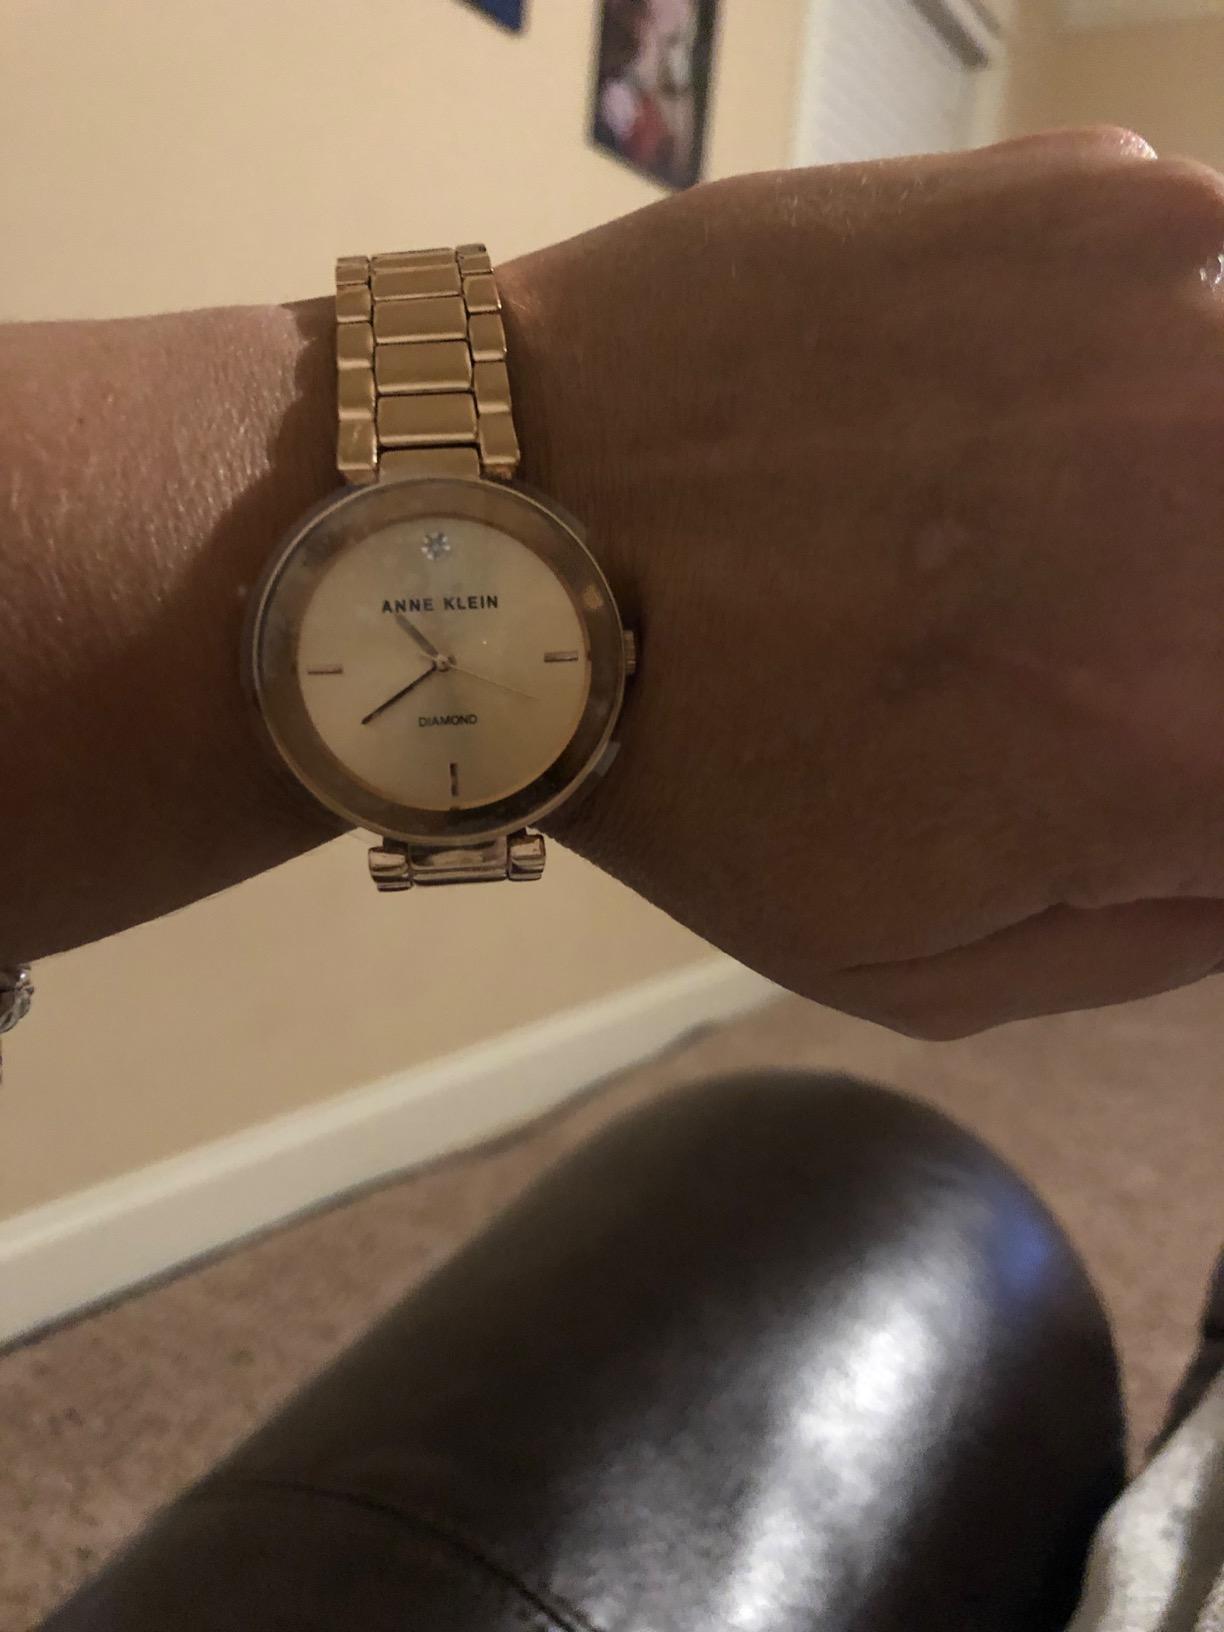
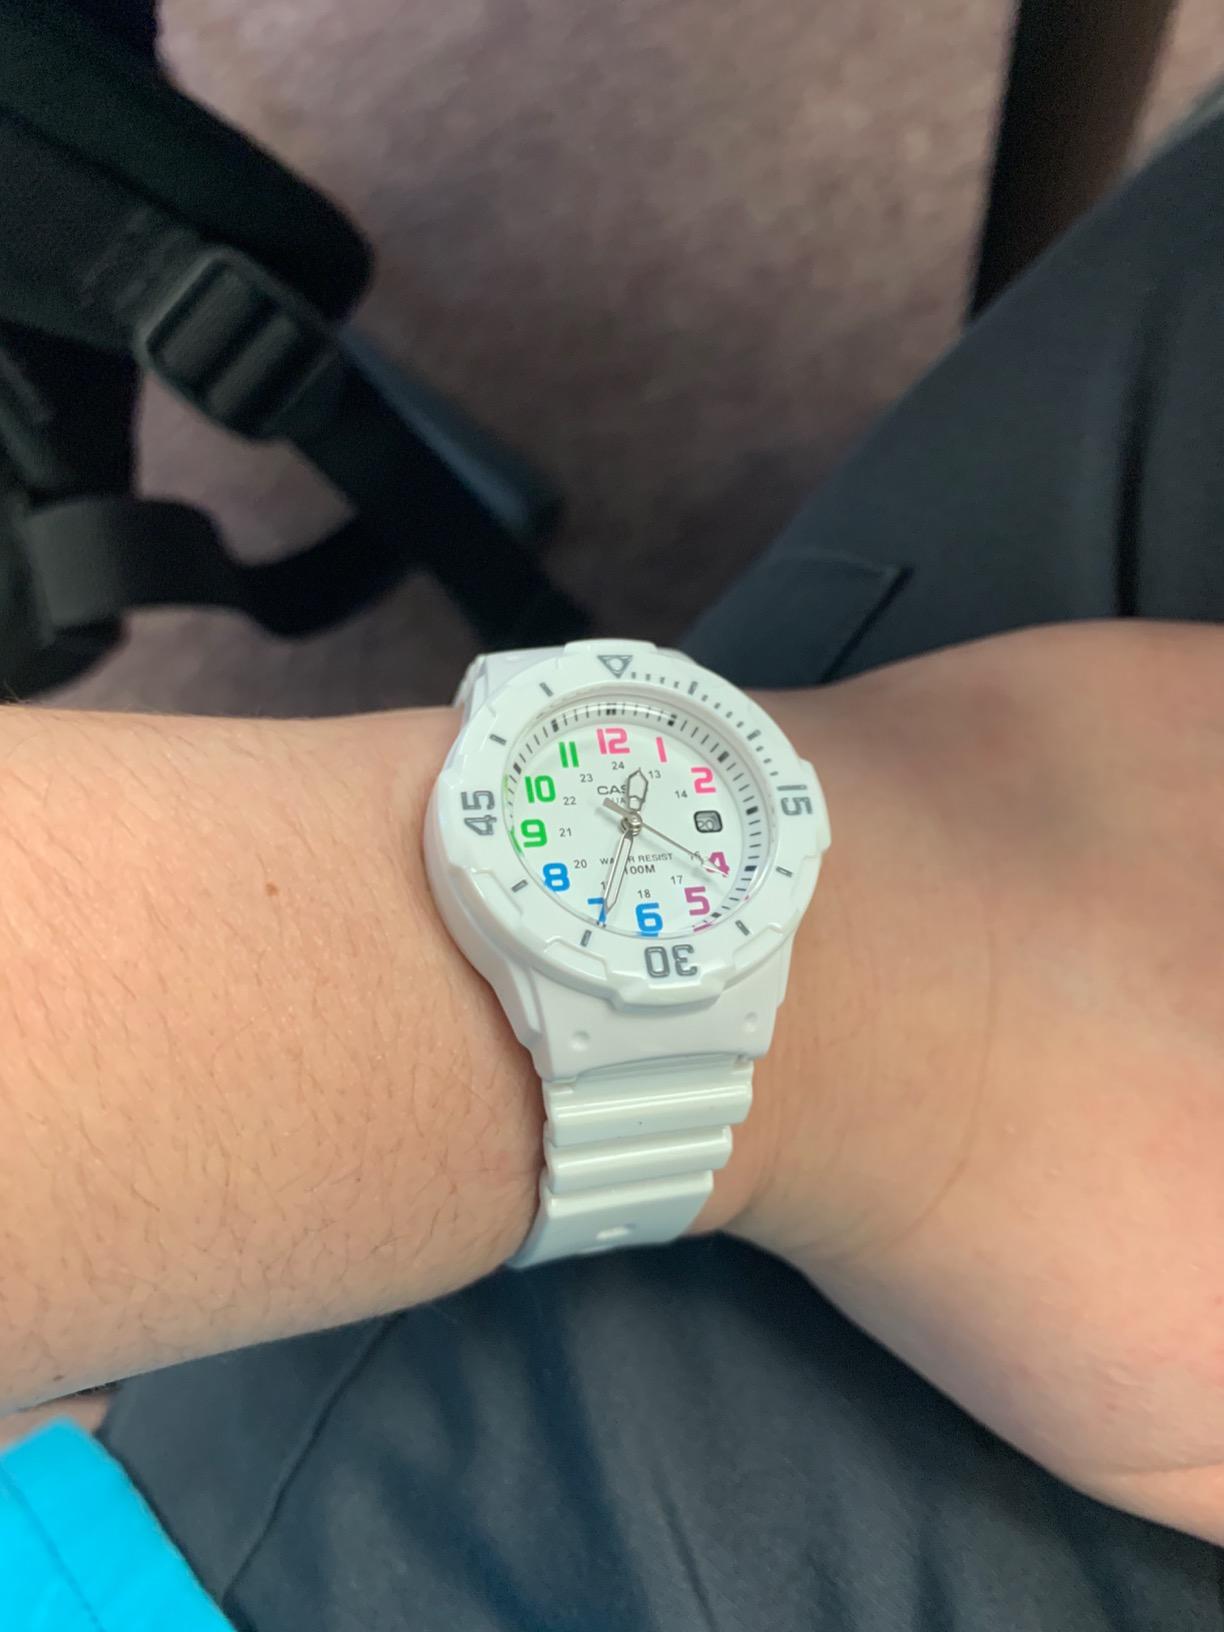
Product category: accessories_watch
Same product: no